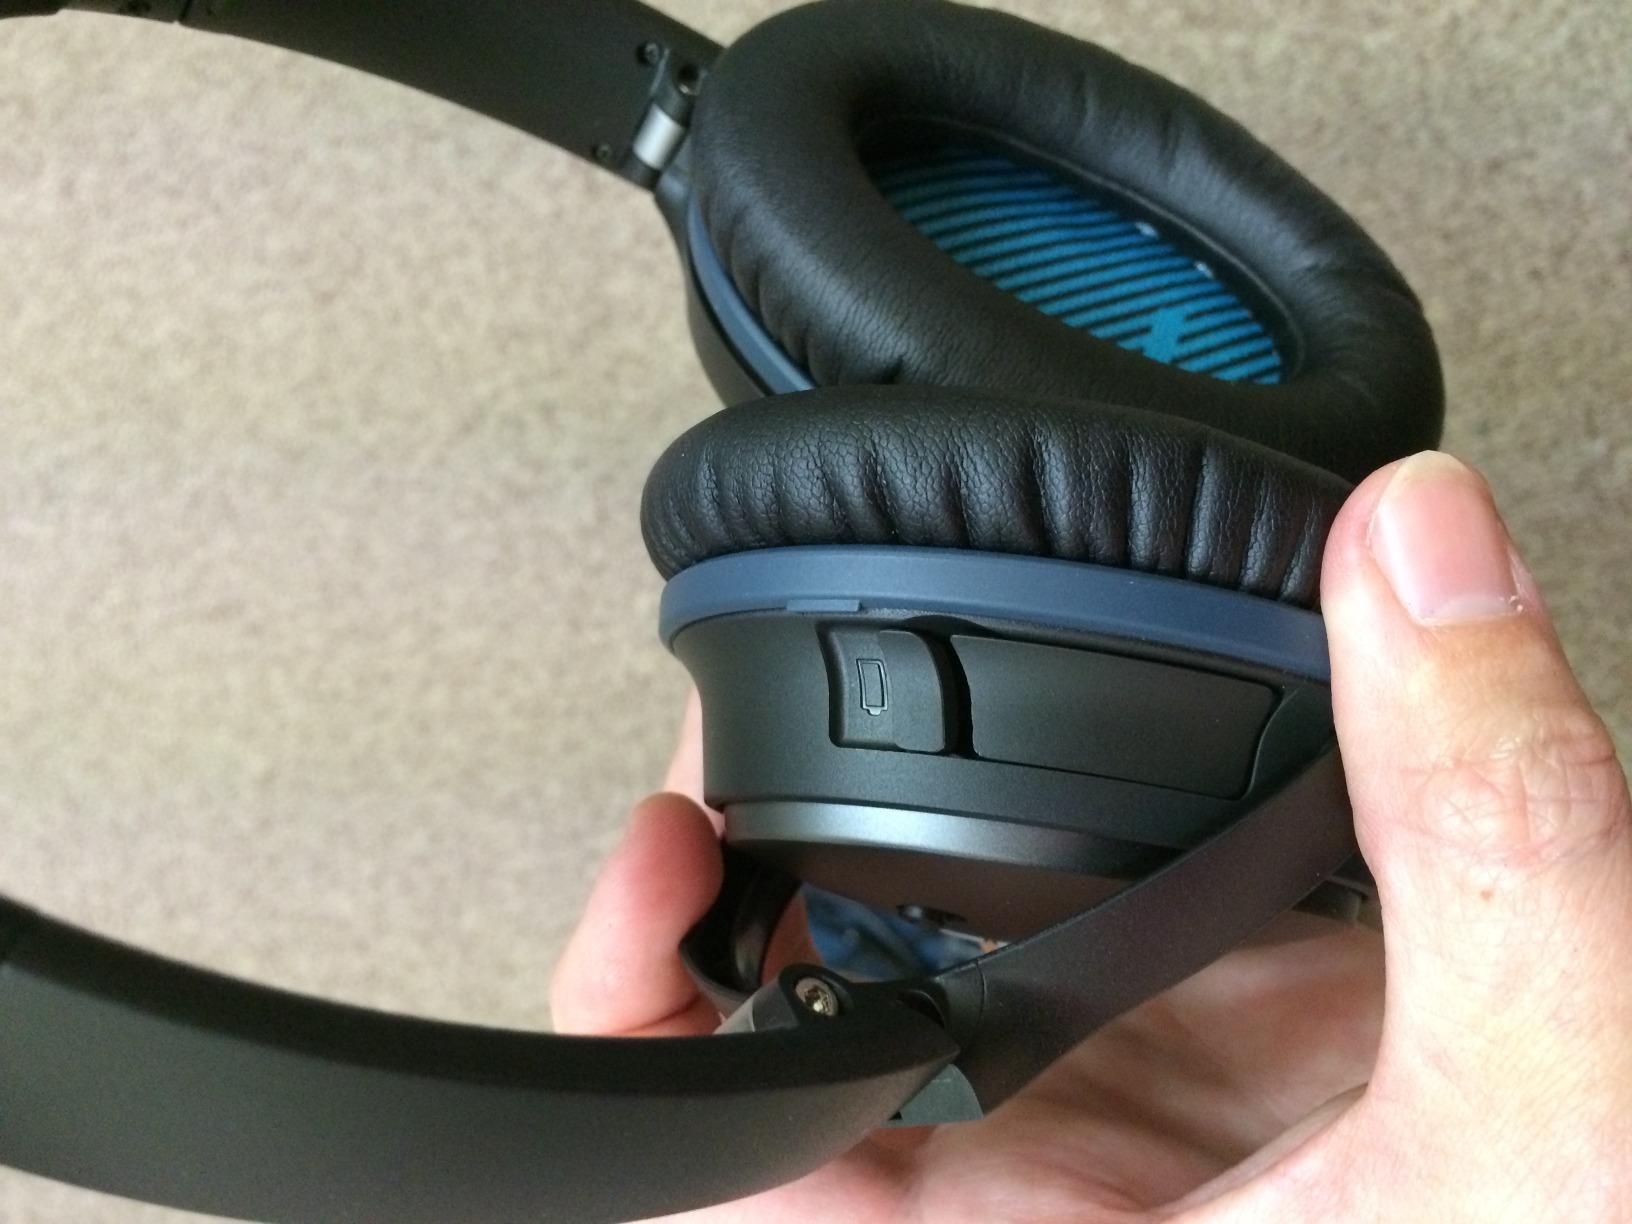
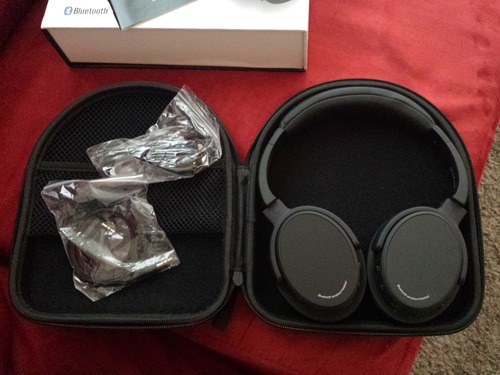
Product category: headphones
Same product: no